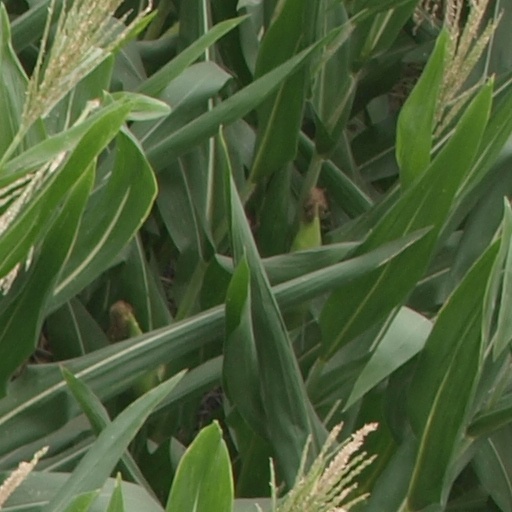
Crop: maize; corn